Ben Watt

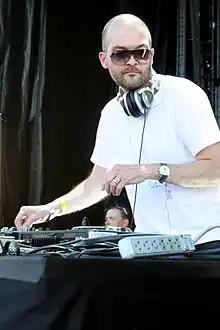
Watt performing in 2009

In 1998 Watt established the London deep house Sunday club night and compilation series "Lazy Dog" with Jay Hannan. The club night – where both Watt and Hannan DJ'd in a tag-team style – was hosted twice-monthly at the Notting Hill Arts Club in west London, and later every two months at The End in central London. Success led to appearances at the Miami Winter Music Conference and several tours of the United States. Watt produced a string of dance remixes for Sade, Sunshine Anderson, Zero 7, Maxwell, Meshell Ndegeocello and Sandy Rivera. Lazy Dog ended on 16 May 2003 with a farewell closing party at The End in central London. Two mix compilations – "Lazy Dog Vol. 1" and "Lazy Dog Vol. 2" were released by Virgin Records in 2000 and 2001 respectively.